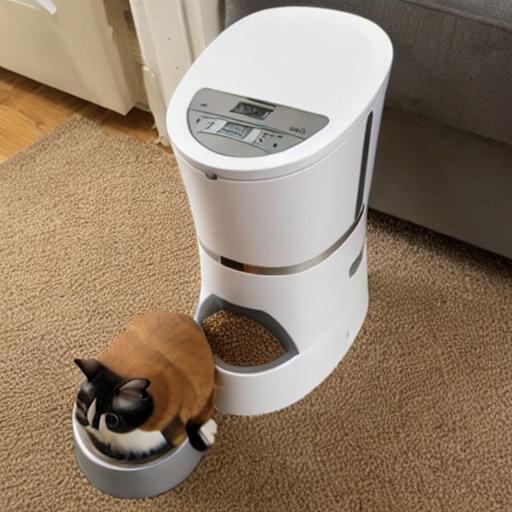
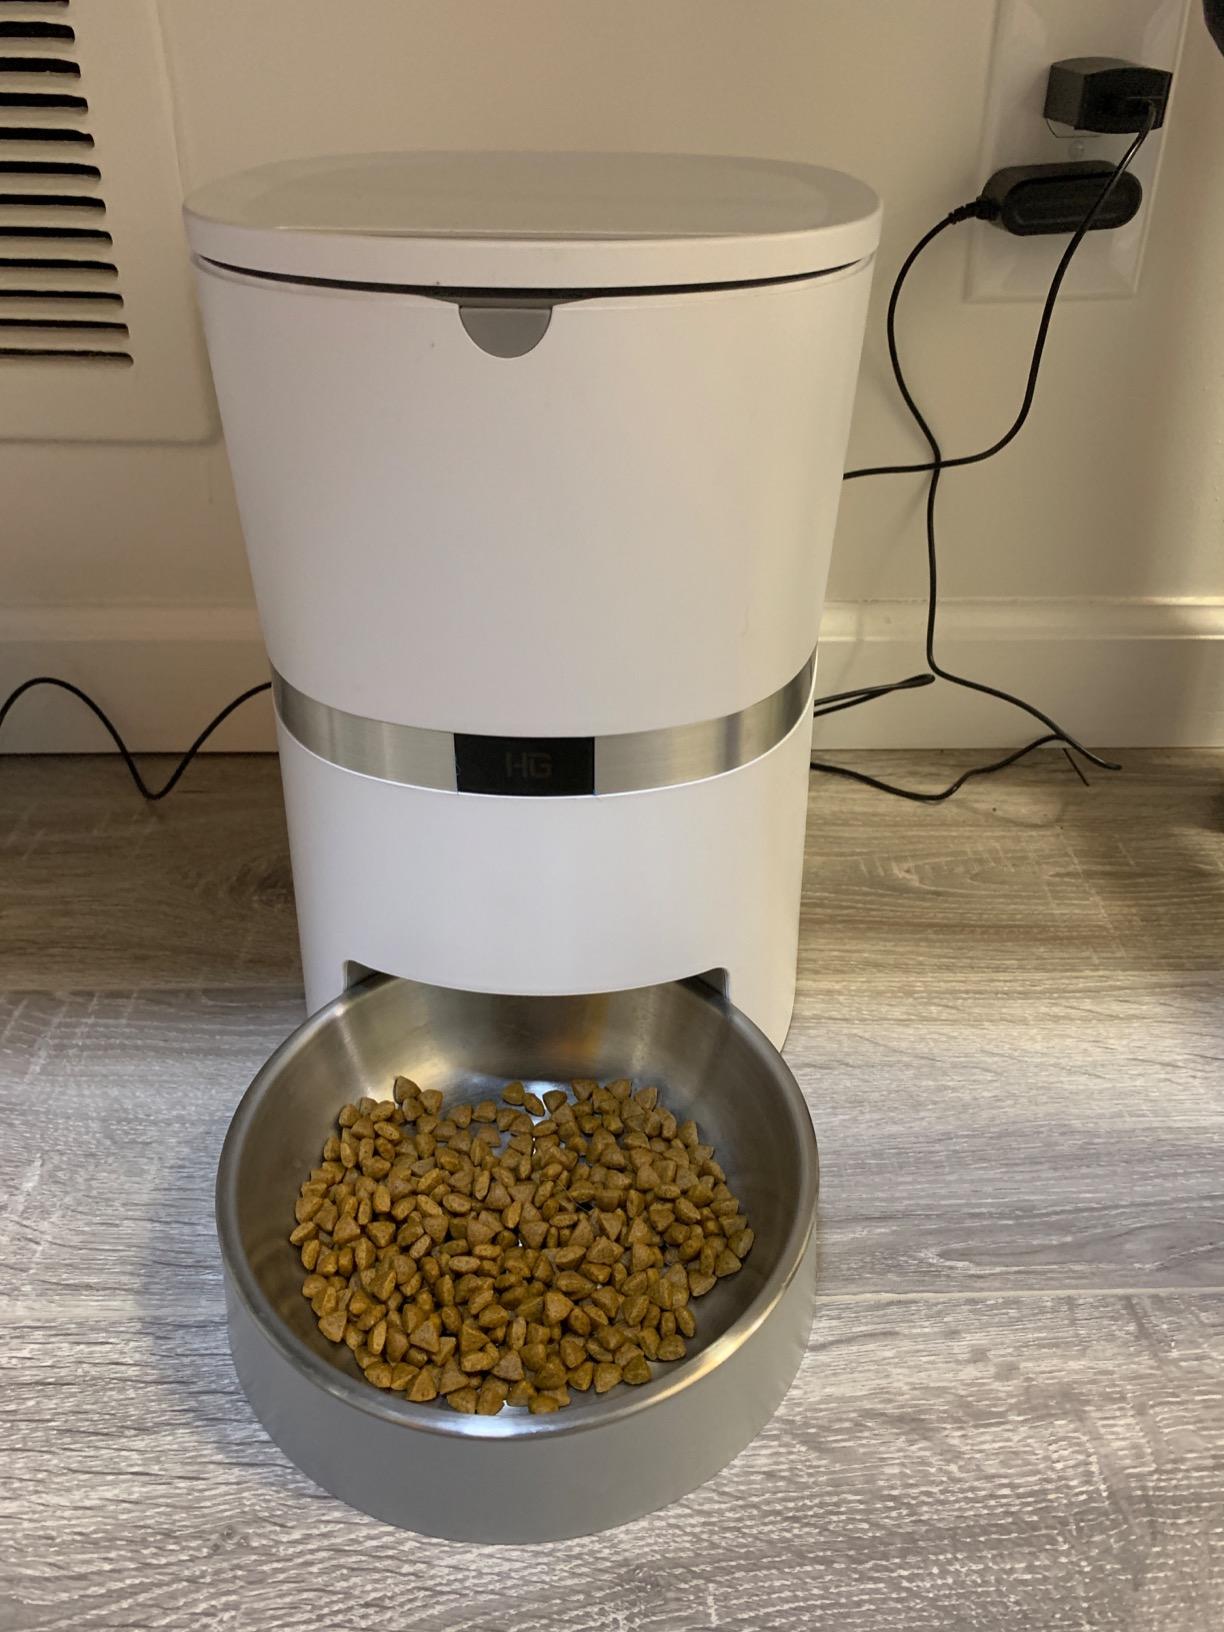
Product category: items_feeder
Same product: no